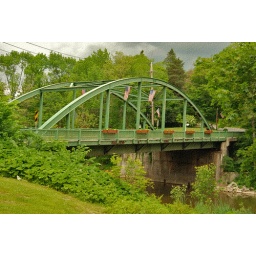
bridge over chagrin river at gates mills, ohio